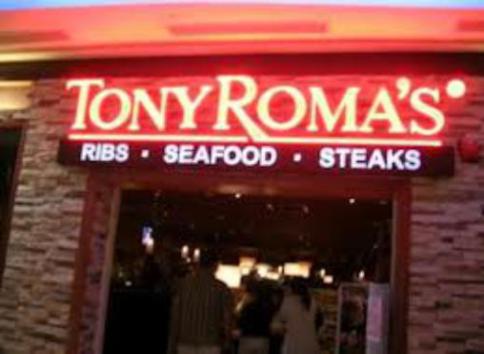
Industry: Food